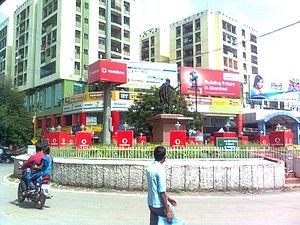
Le district de Dhanbad est un district de l'état du Jharkhand en Inde.